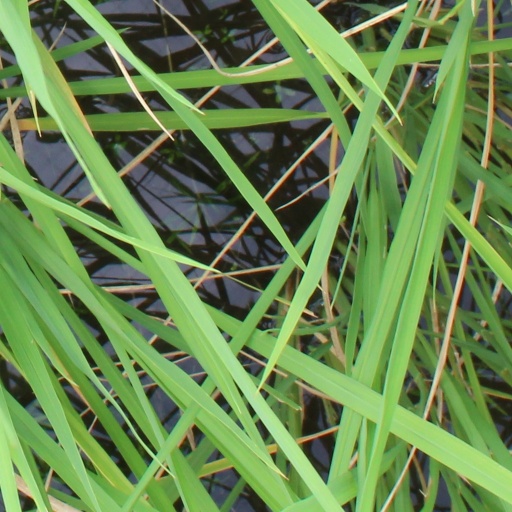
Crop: rice